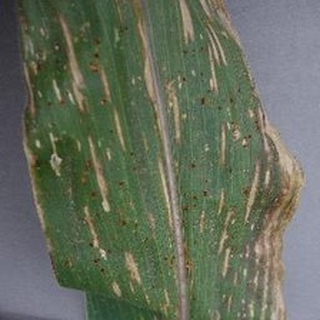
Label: corn_gray_leaf_spot